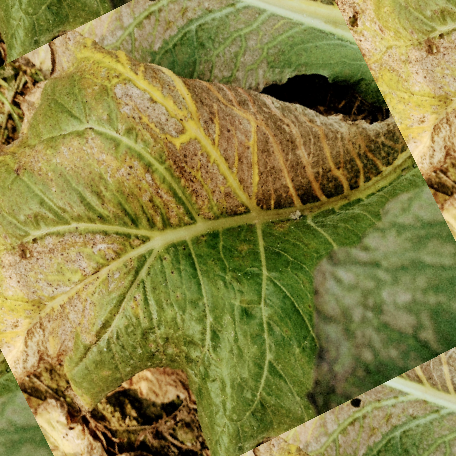
Label: Downy Mildew